Wally Hudson

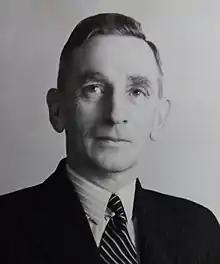
Hudson in

Walter Arthur Hudson (18 July 1897 – 9 June 1972) was a New Zealand politician of the Labour Party.